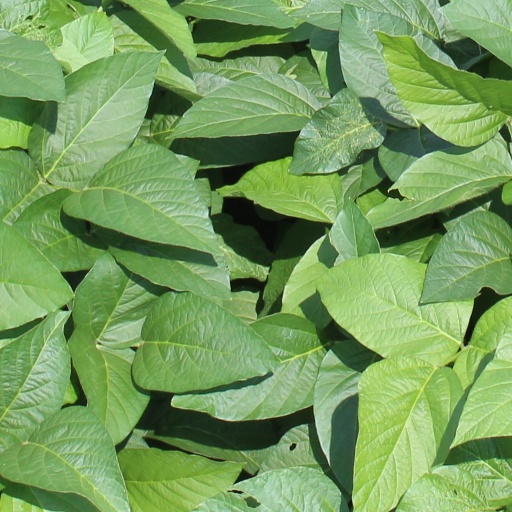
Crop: soybean